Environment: real
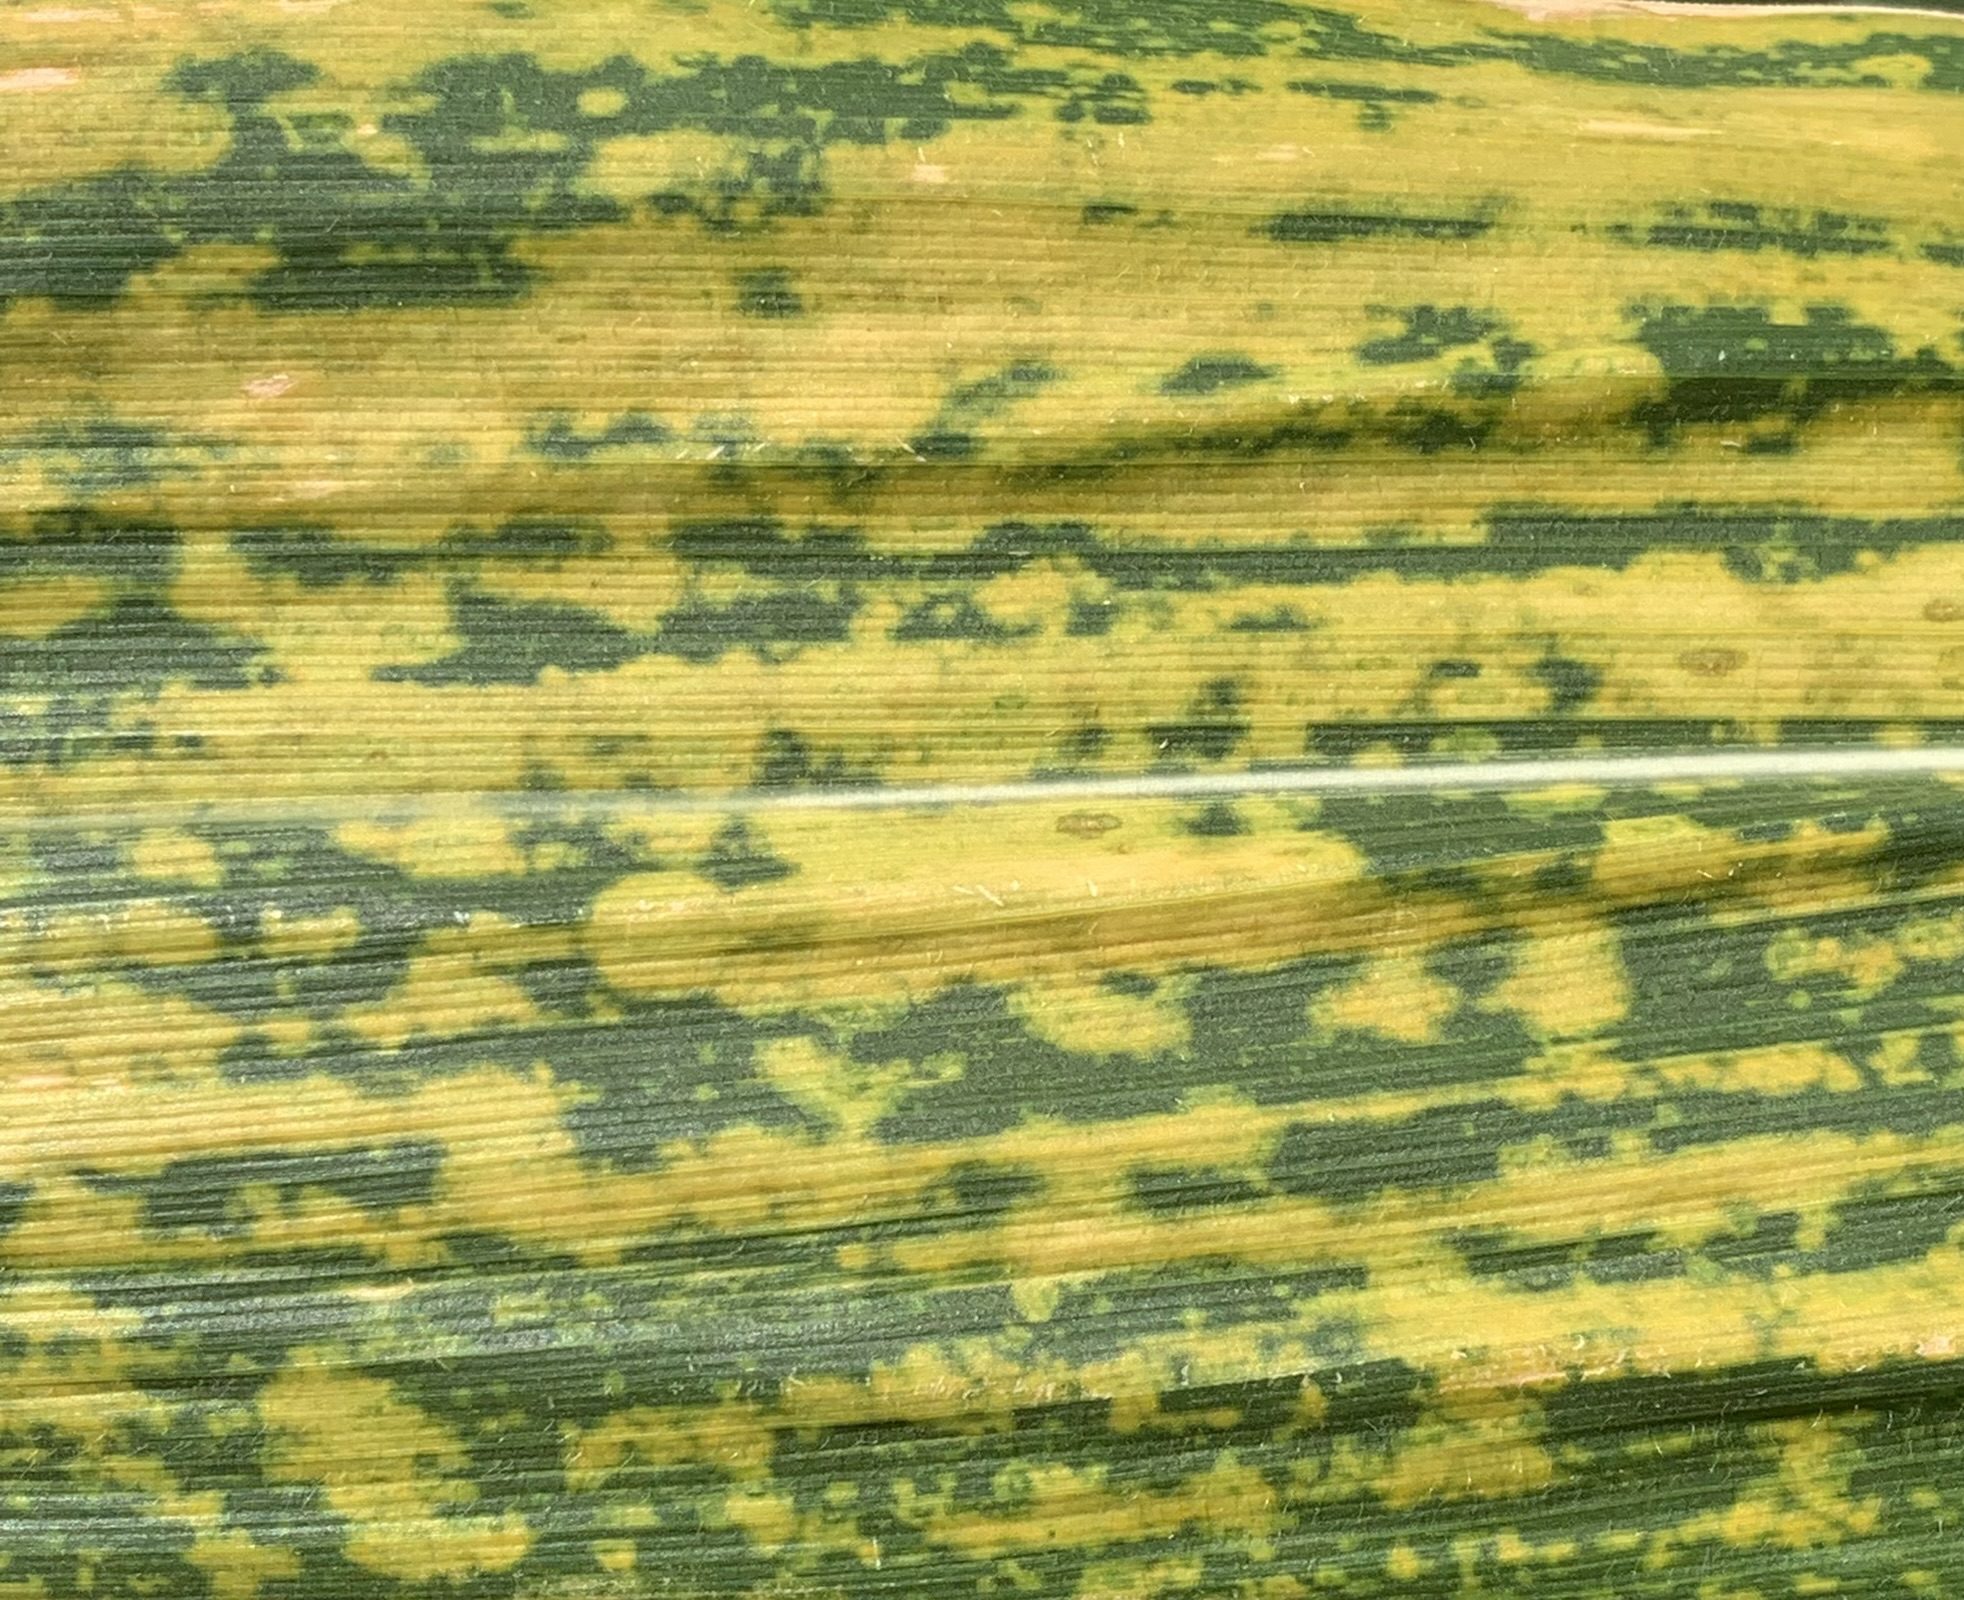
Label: lethal_necrosis